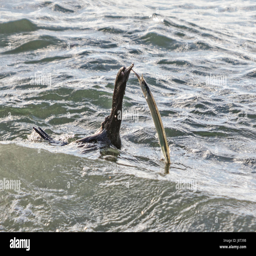
cormorant catching a fish in the water